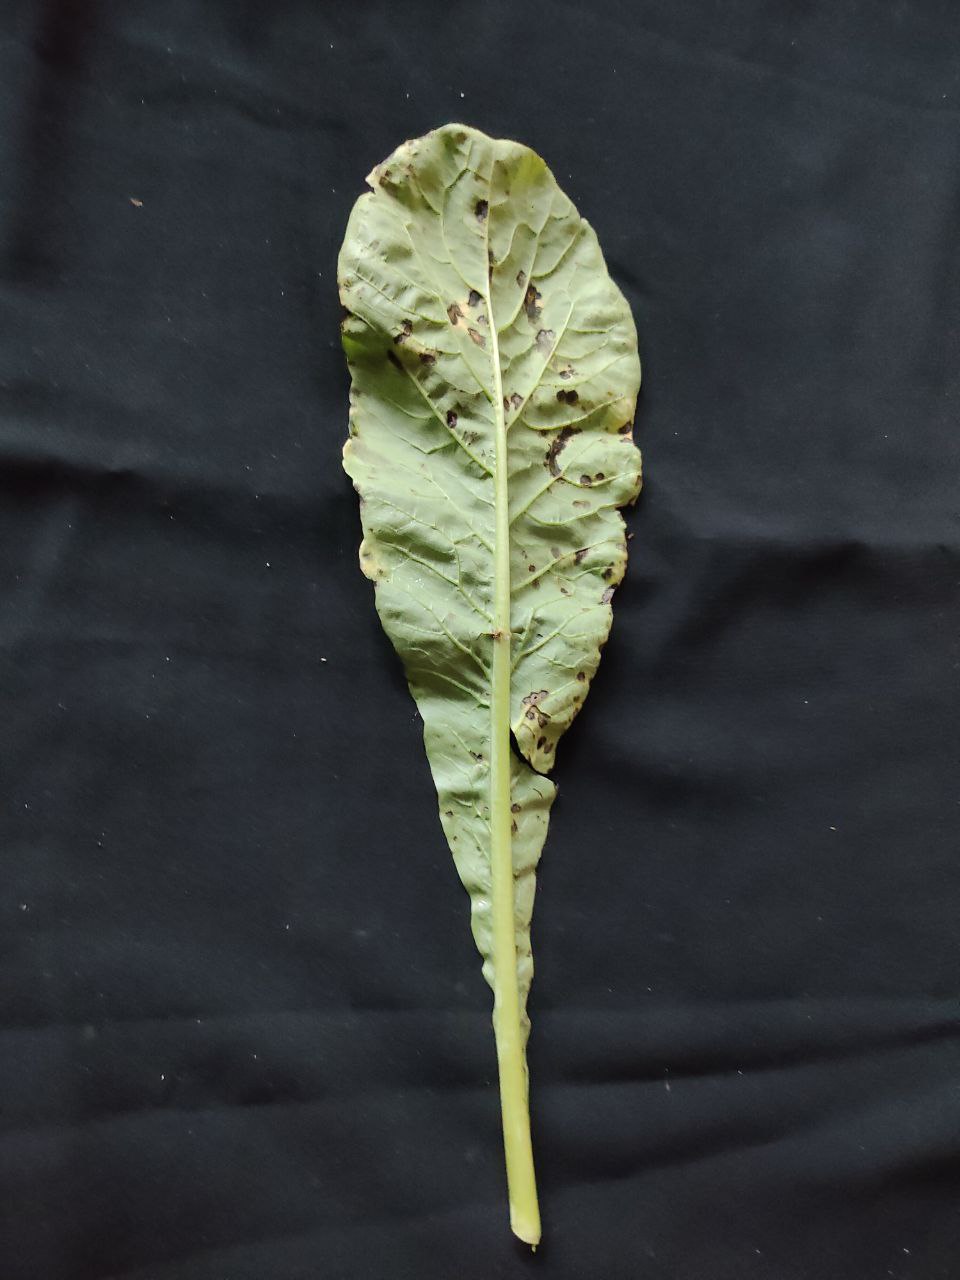
Label: Black leaf spot